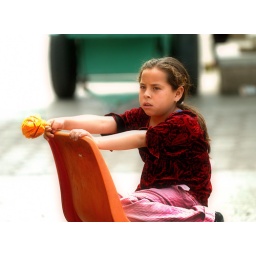
little girl in chair in Mexico